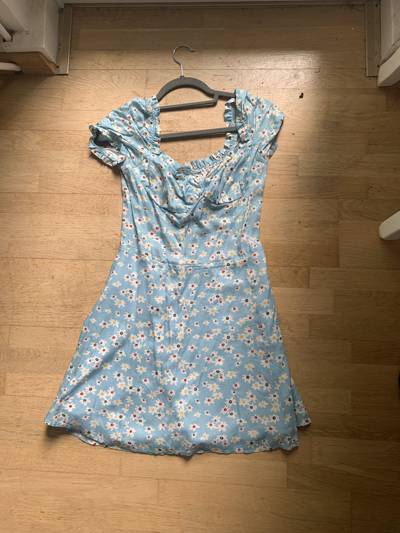
Waste category: clothes